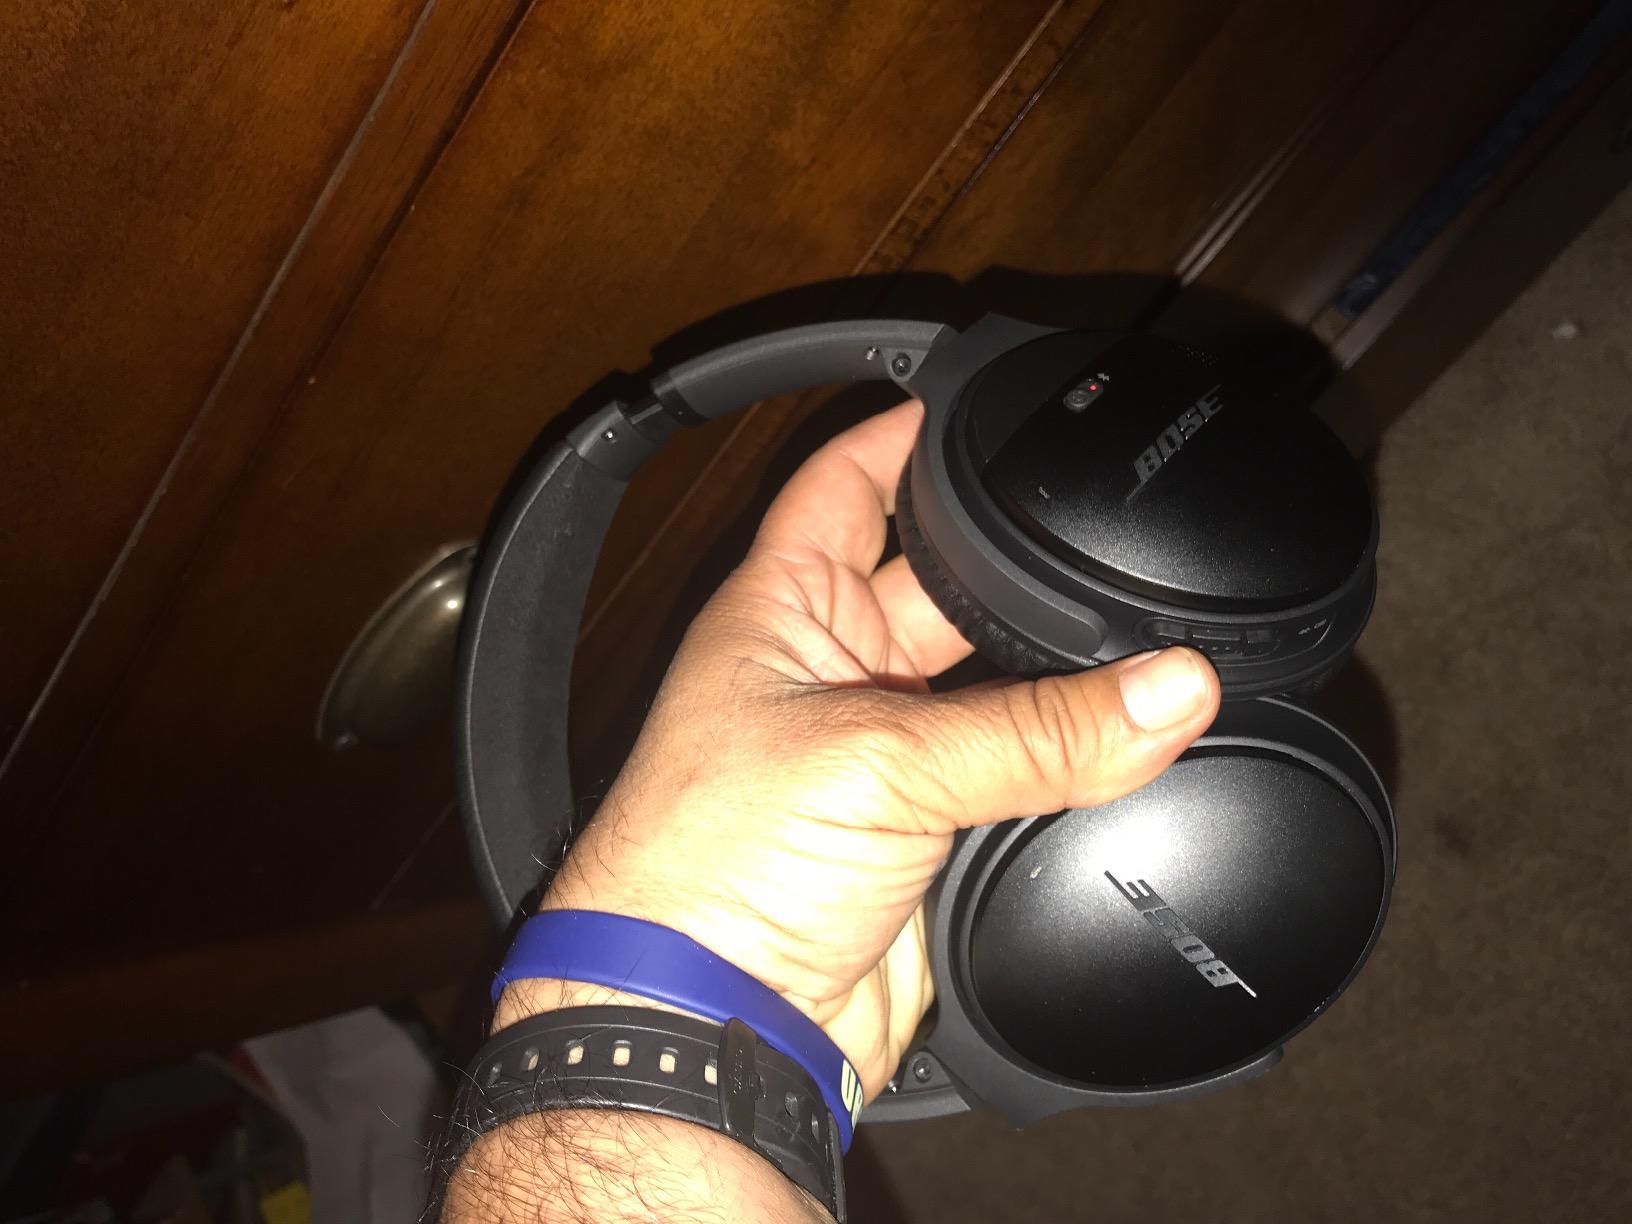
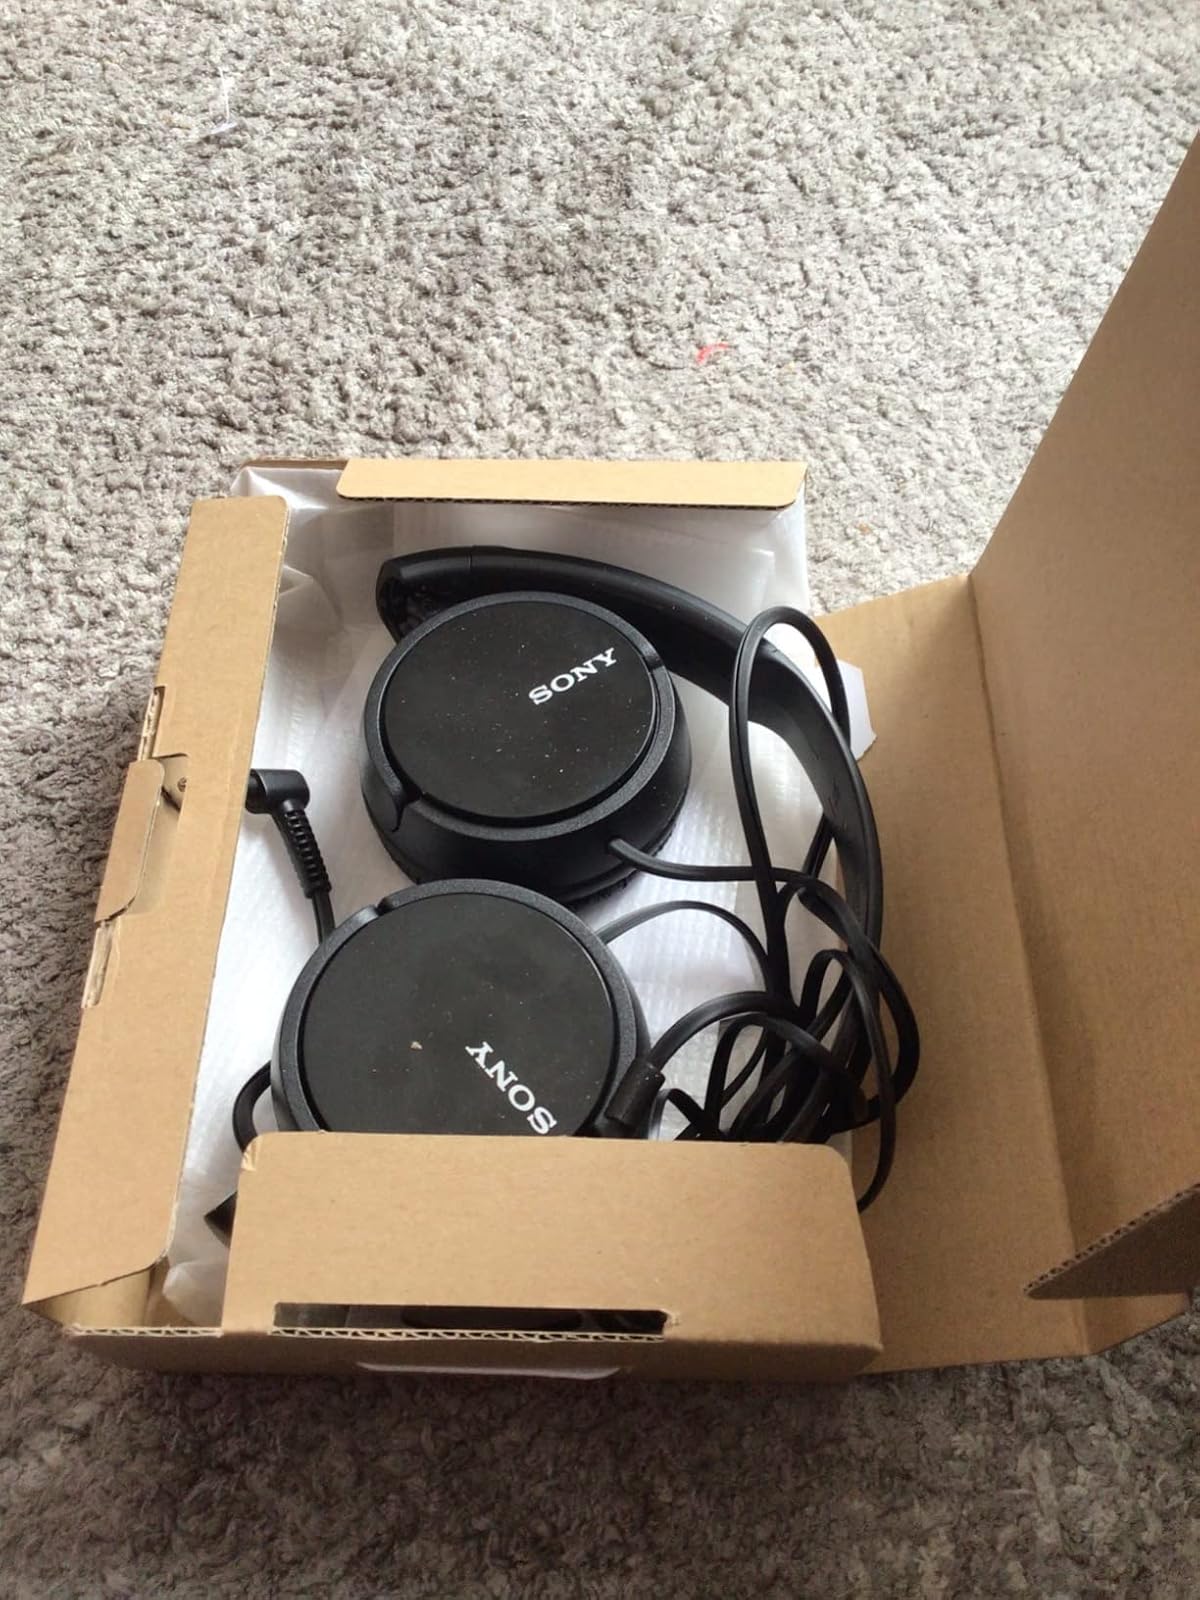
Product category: headphones
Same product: no